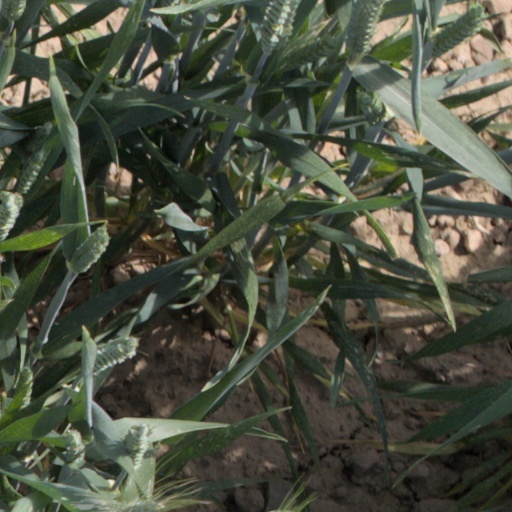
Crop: wheat